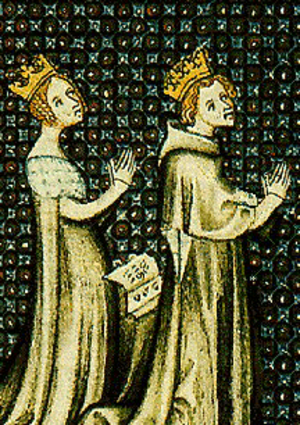
Henri Iᵉʳ de Champagne dit le Libéral ou le Large, né en décembre 1127 à Vitry et mort le 16 mars 1181 à Troyes, est comte de Champagne et de Brie de 1152 à 1181. Il est le fils aîné du comte Thibaud II le Grand et de Mathilde de Carinthie.